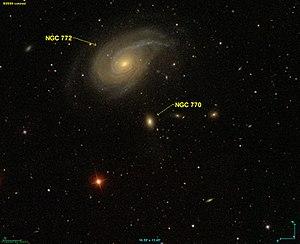
Image créée à l'aide du logiciel Aladin Sky Atlas du Centre de Données astronomiques de Strasbourg et des données de SDSS (Sloan Digital Sky Survey).
NGC 770 est une galaxie elliptique située dans la constellation du Bélier à environ 114 millions d'années-lumière de la Voie lactée. Elle a été découverte par l'astronome irlandais R.J. Mitchell en 1855.